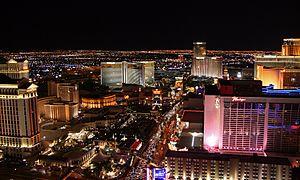
Vue Nord depuis la tour Eiffel de l'hotel Paris Las Vegas, Las Vegas, Nevada